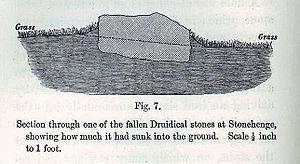
Le chimiste allemand Ludwig Claisen découvre une réaction de condensation impliquant les esters.
La Formation de la terre végétale par l'action des vers de terre, avec des observations sur leurs habitudes est le titre d'un ouvrage de Charles Darwin, dont la première édition est parue le 10 octobre 1881. Une année avant sa mort, Darwin concluait avec ce livre ses décennies d'études sur les interactions entre les vers de terre et la structure des sols, ainsi que sur le comportement de ces animaux.